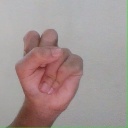
अक्षर: स